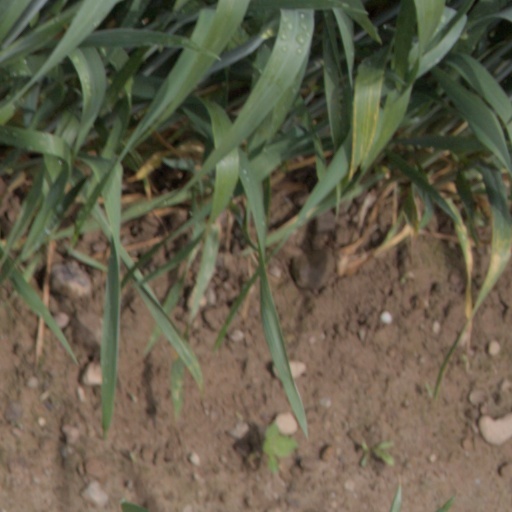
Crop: wheat